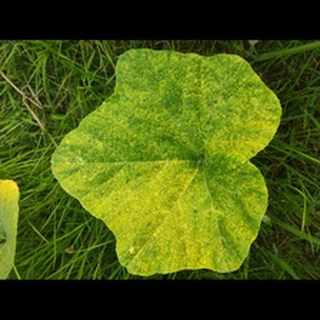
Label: pumpkin_bacterial_leaf_spot